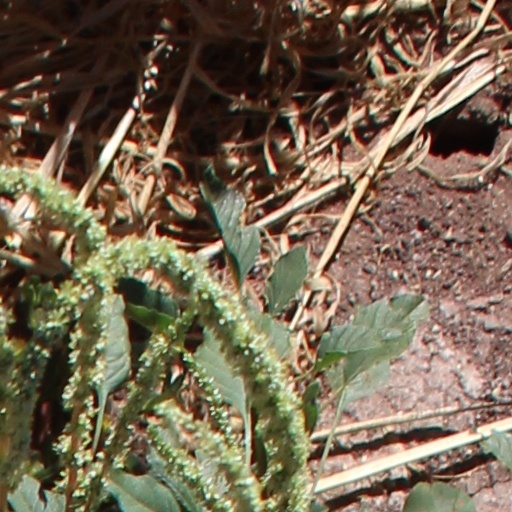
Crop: wheat